Hikayat Aceh

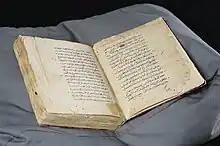
Hikayat Aceh, MS. Or. 1954, Leiden University Libraries

As the oldest (c.1675-1700) and most complete text, this is the central manuscript of the "Hikayat Aceh" and the one edited as manuscript A by Teuku Iskandar (1958). The manuscript is kept in Leiden University Libraries and has been digitized.